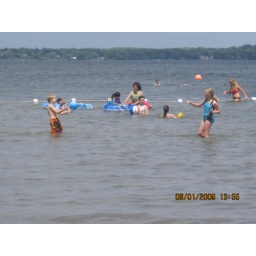
Sibbald Point - playing ball in the water